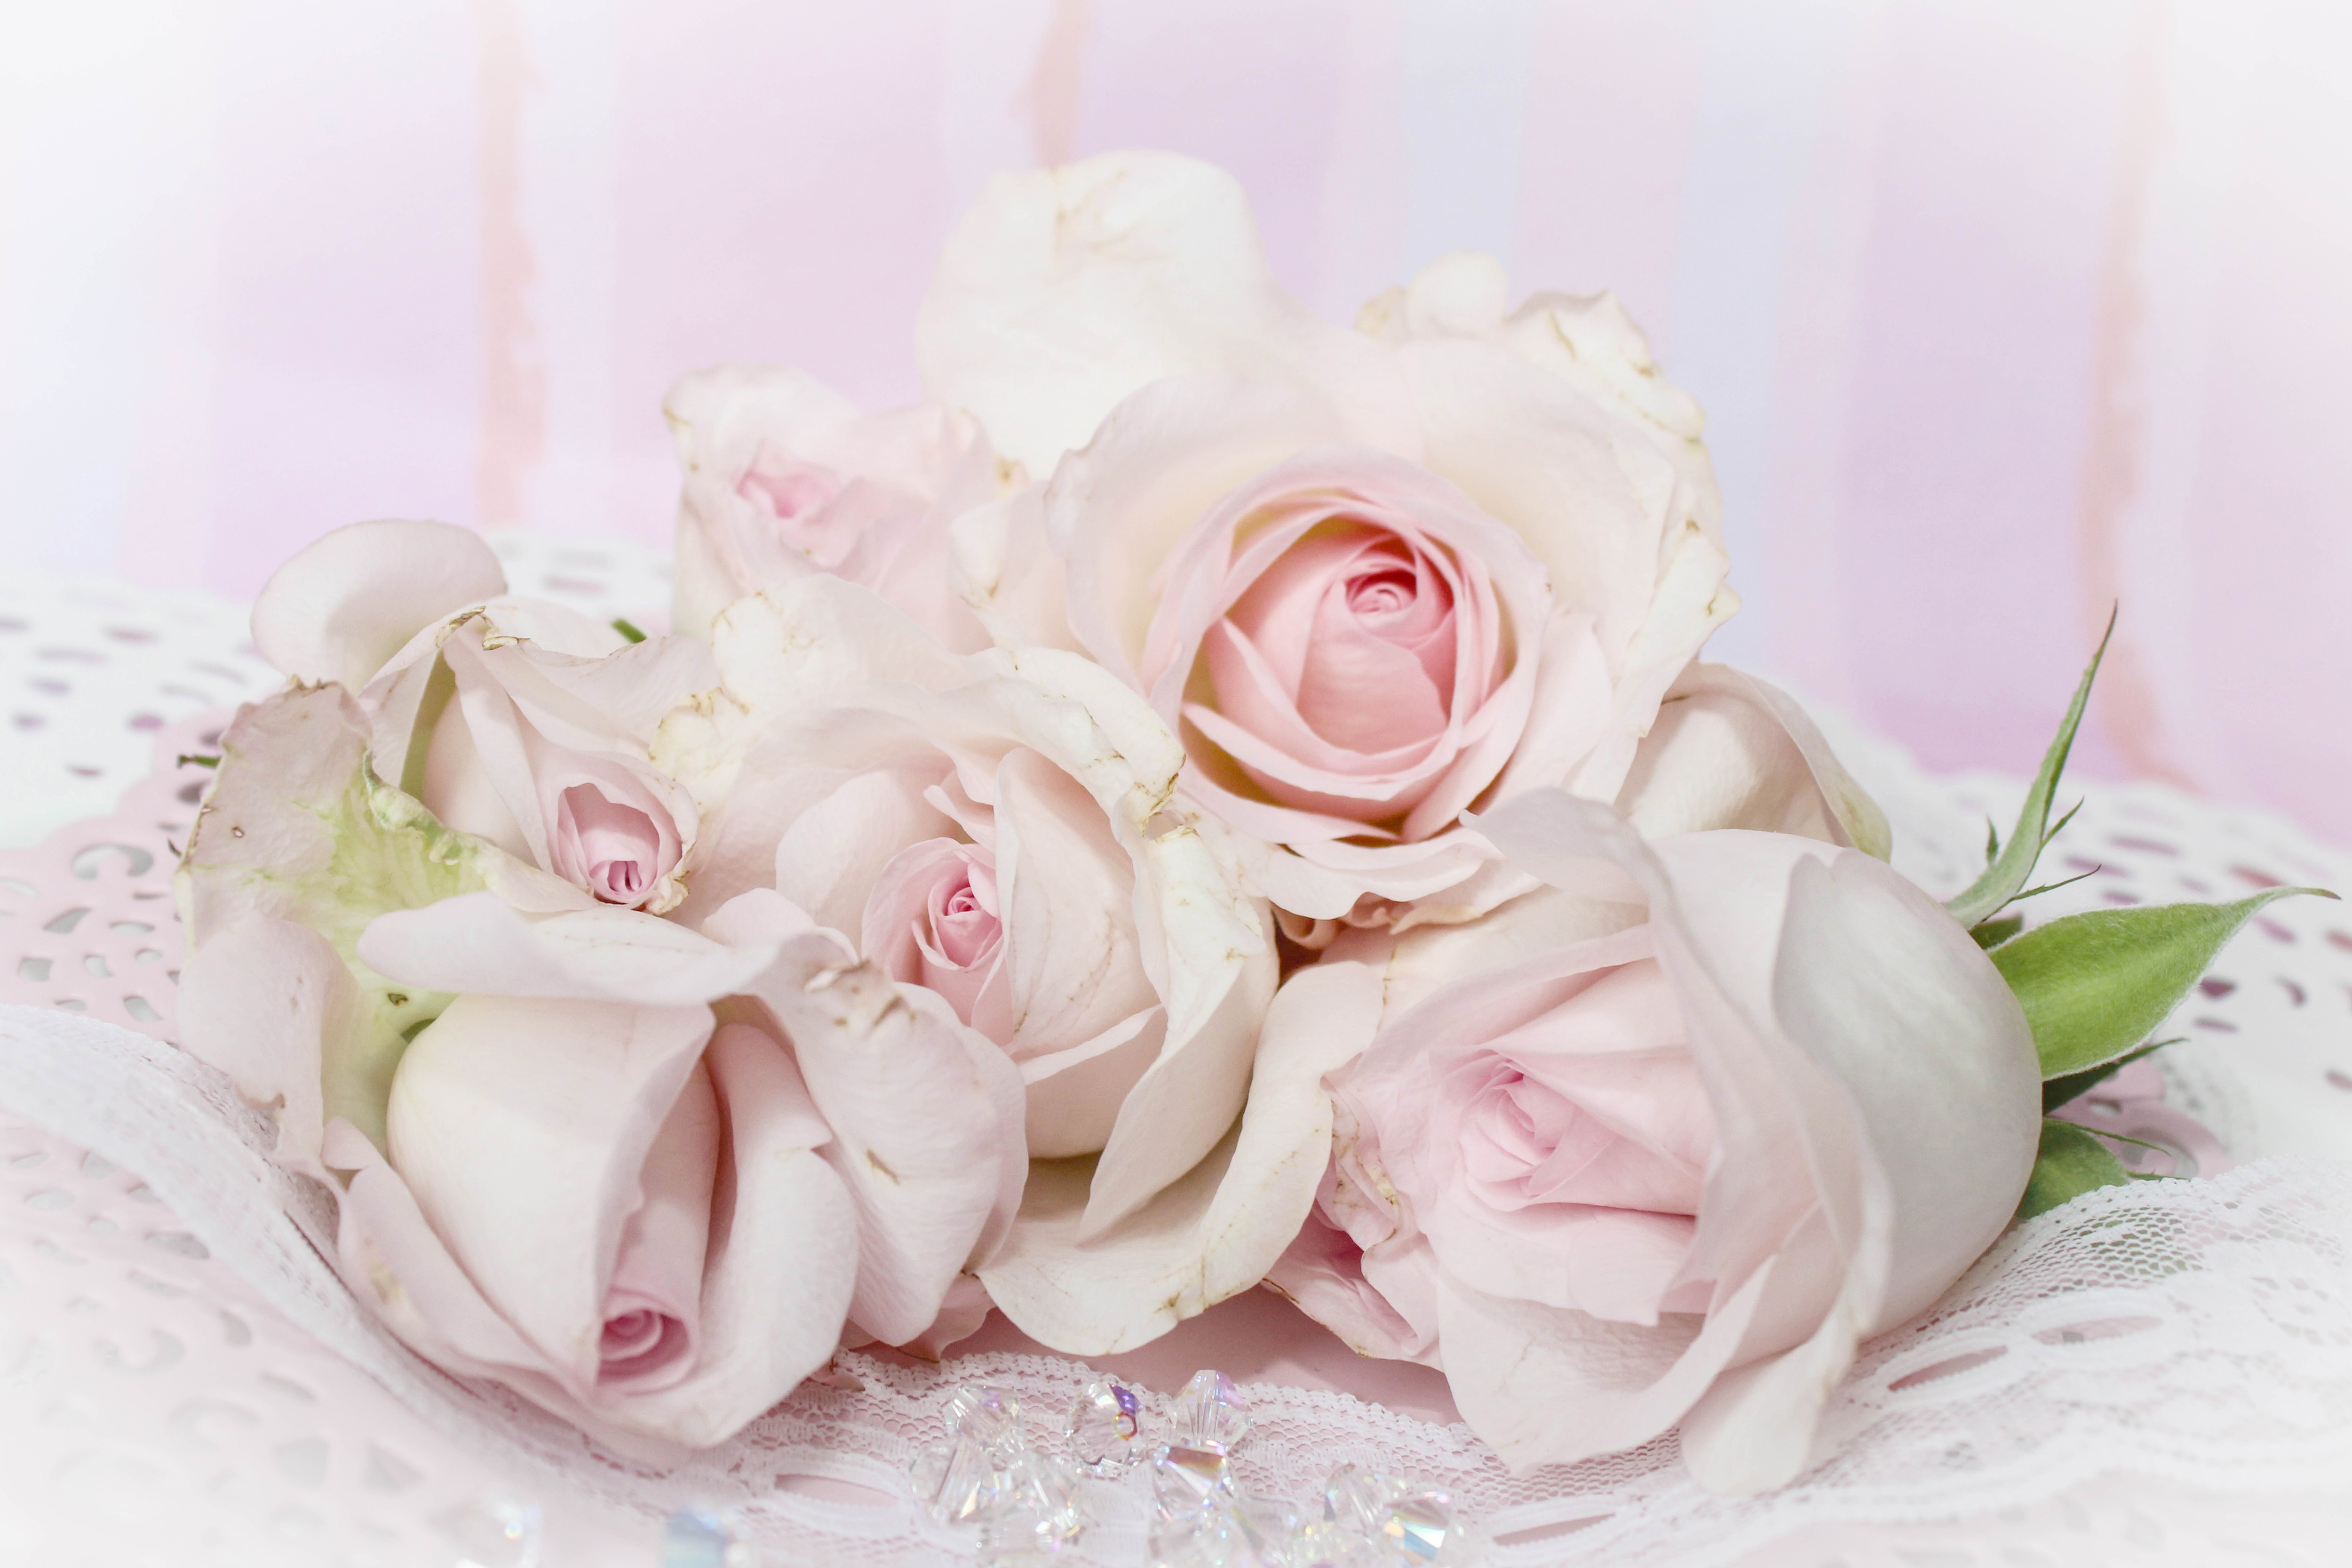
pink, flower, garden roses, white, rose, bouquet, cut flowers, petal, plant, rose family, flower arranging, rosa centifolia, rose order, floral design, floristry, flowering plant, still life, peony, still life photography, artificial flower, common peony, floribunda